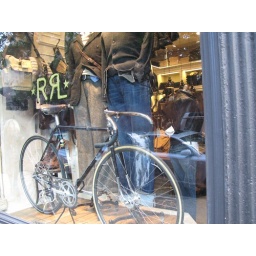
bike in the window